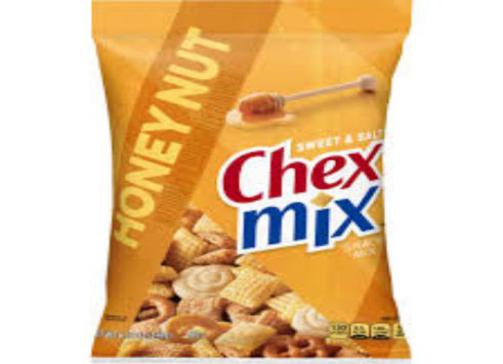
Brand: chex mix
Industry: Food